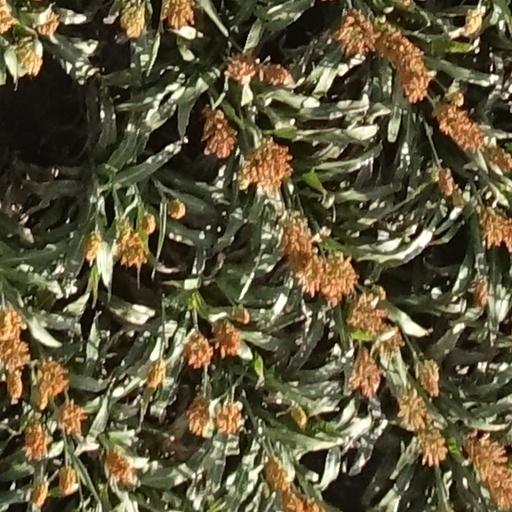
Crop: sorghum